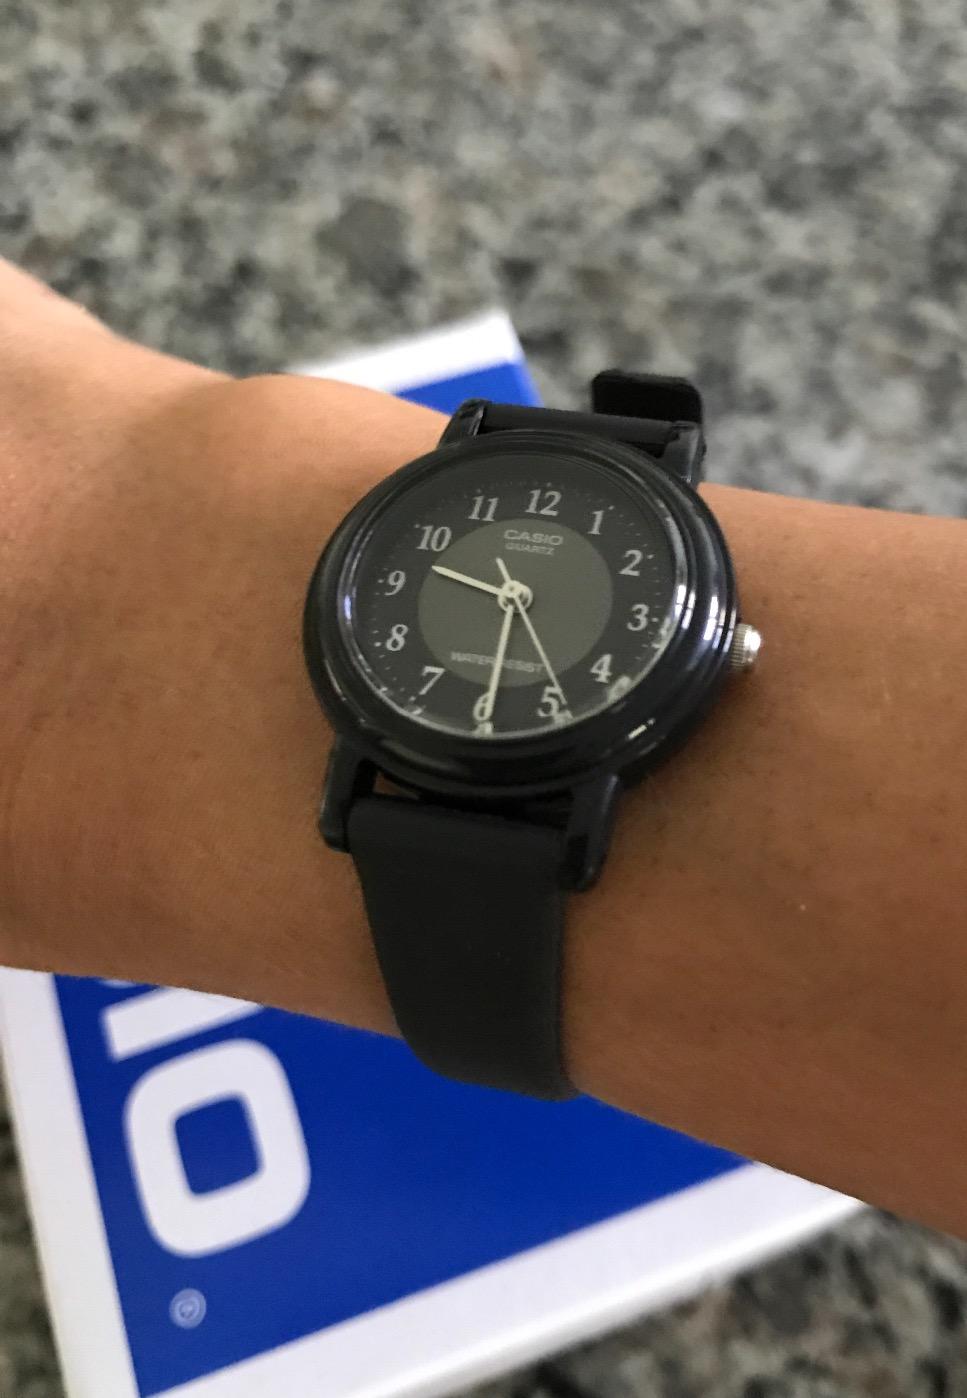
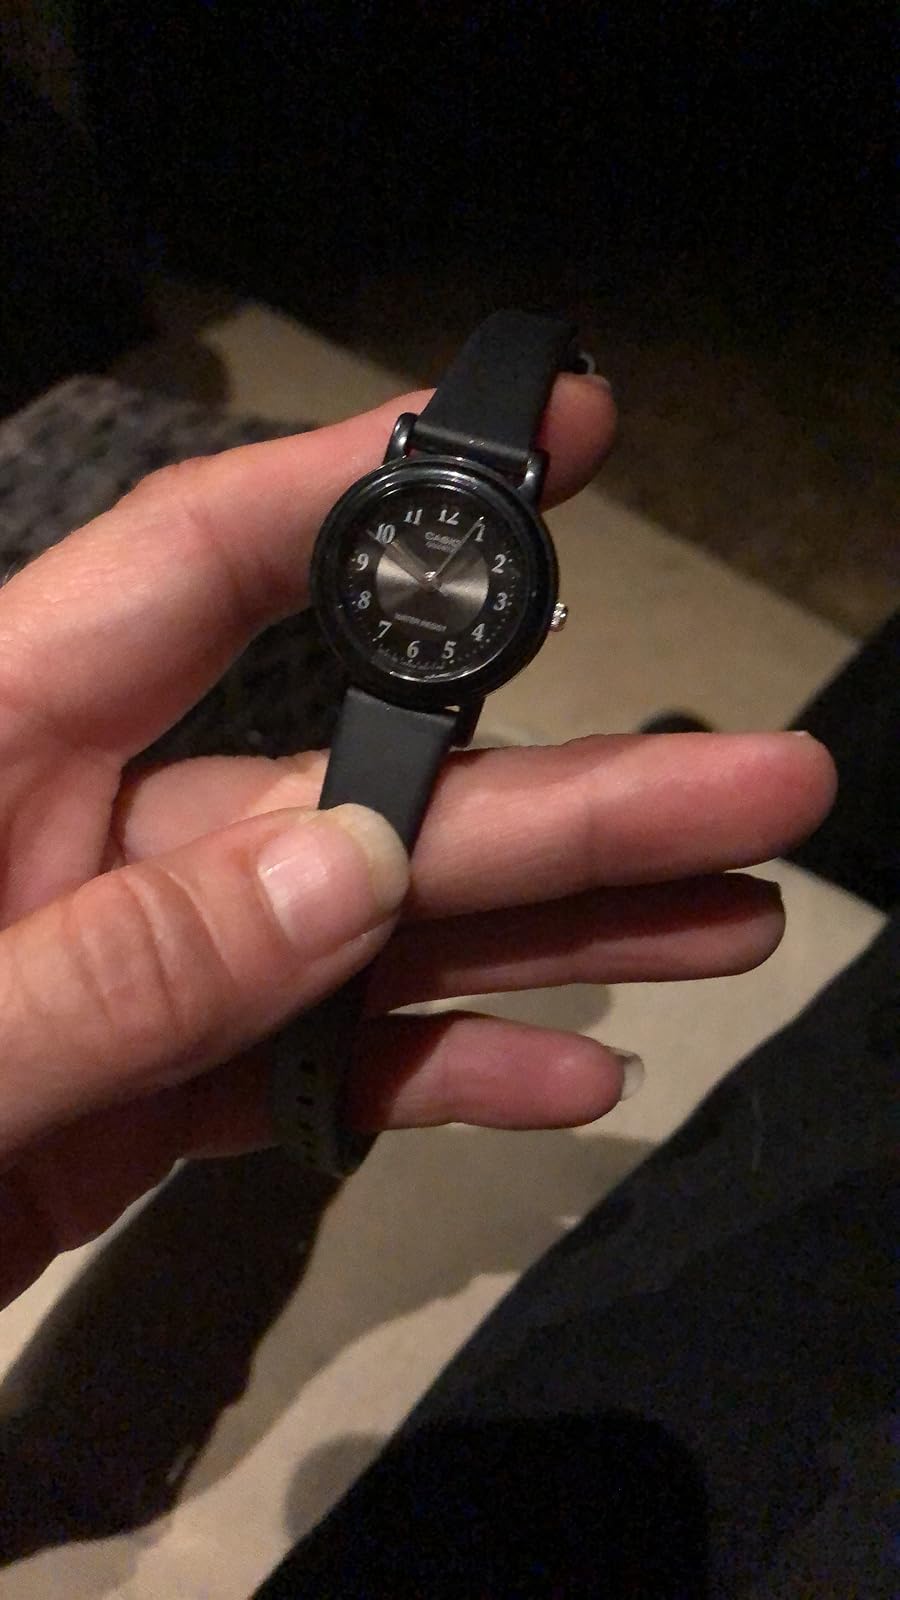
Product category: accessories_watch
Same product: yes